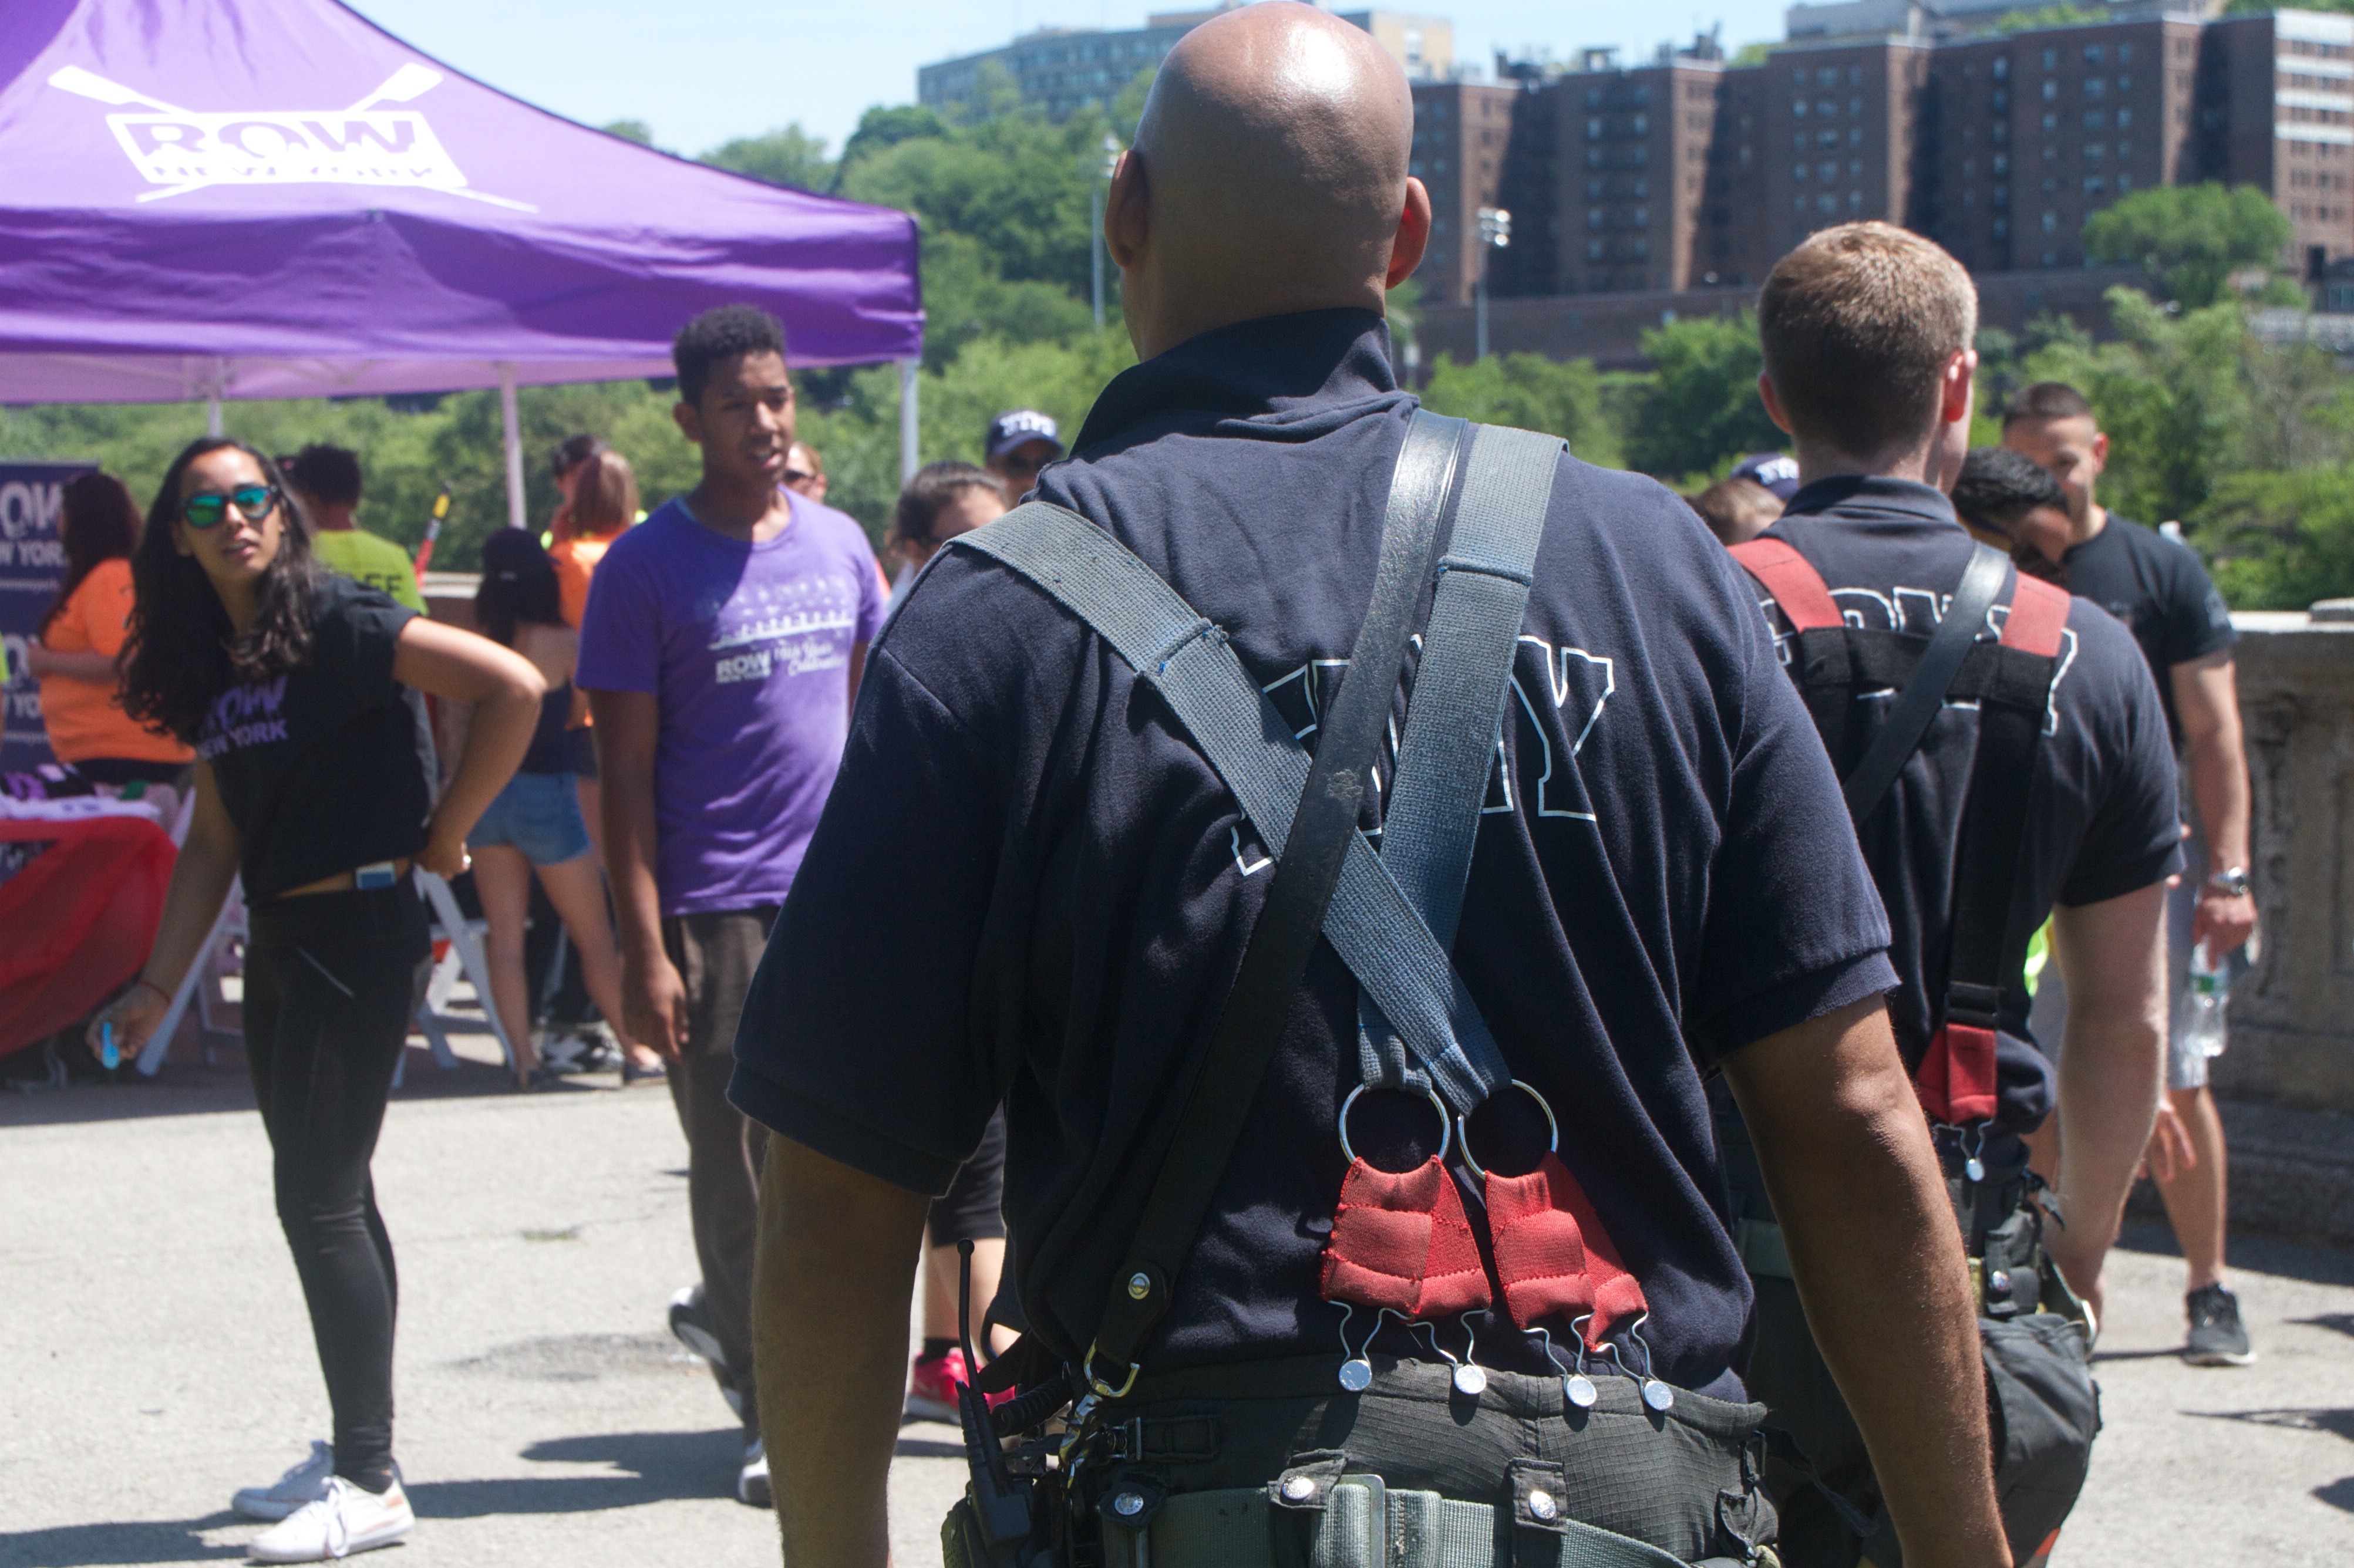
festival, rownewyork, endurance sports